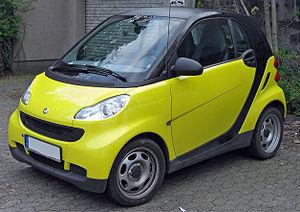
Le marché automobile français a progressé de 3,2 % en 2007 avec 2 064 543 véhicules vendus.